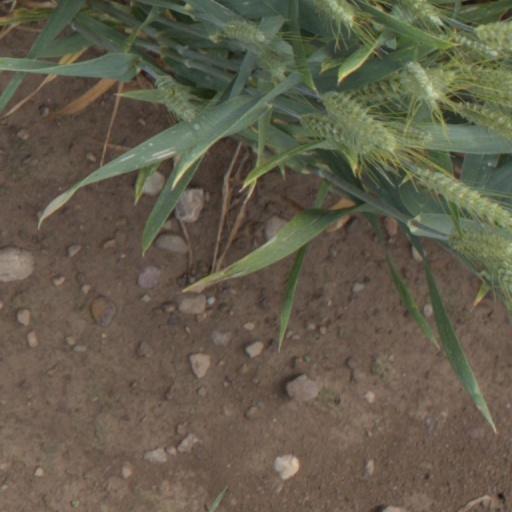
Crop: wheat